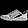
Label: Sneaker